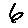
Label: 6